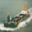
Label: ship